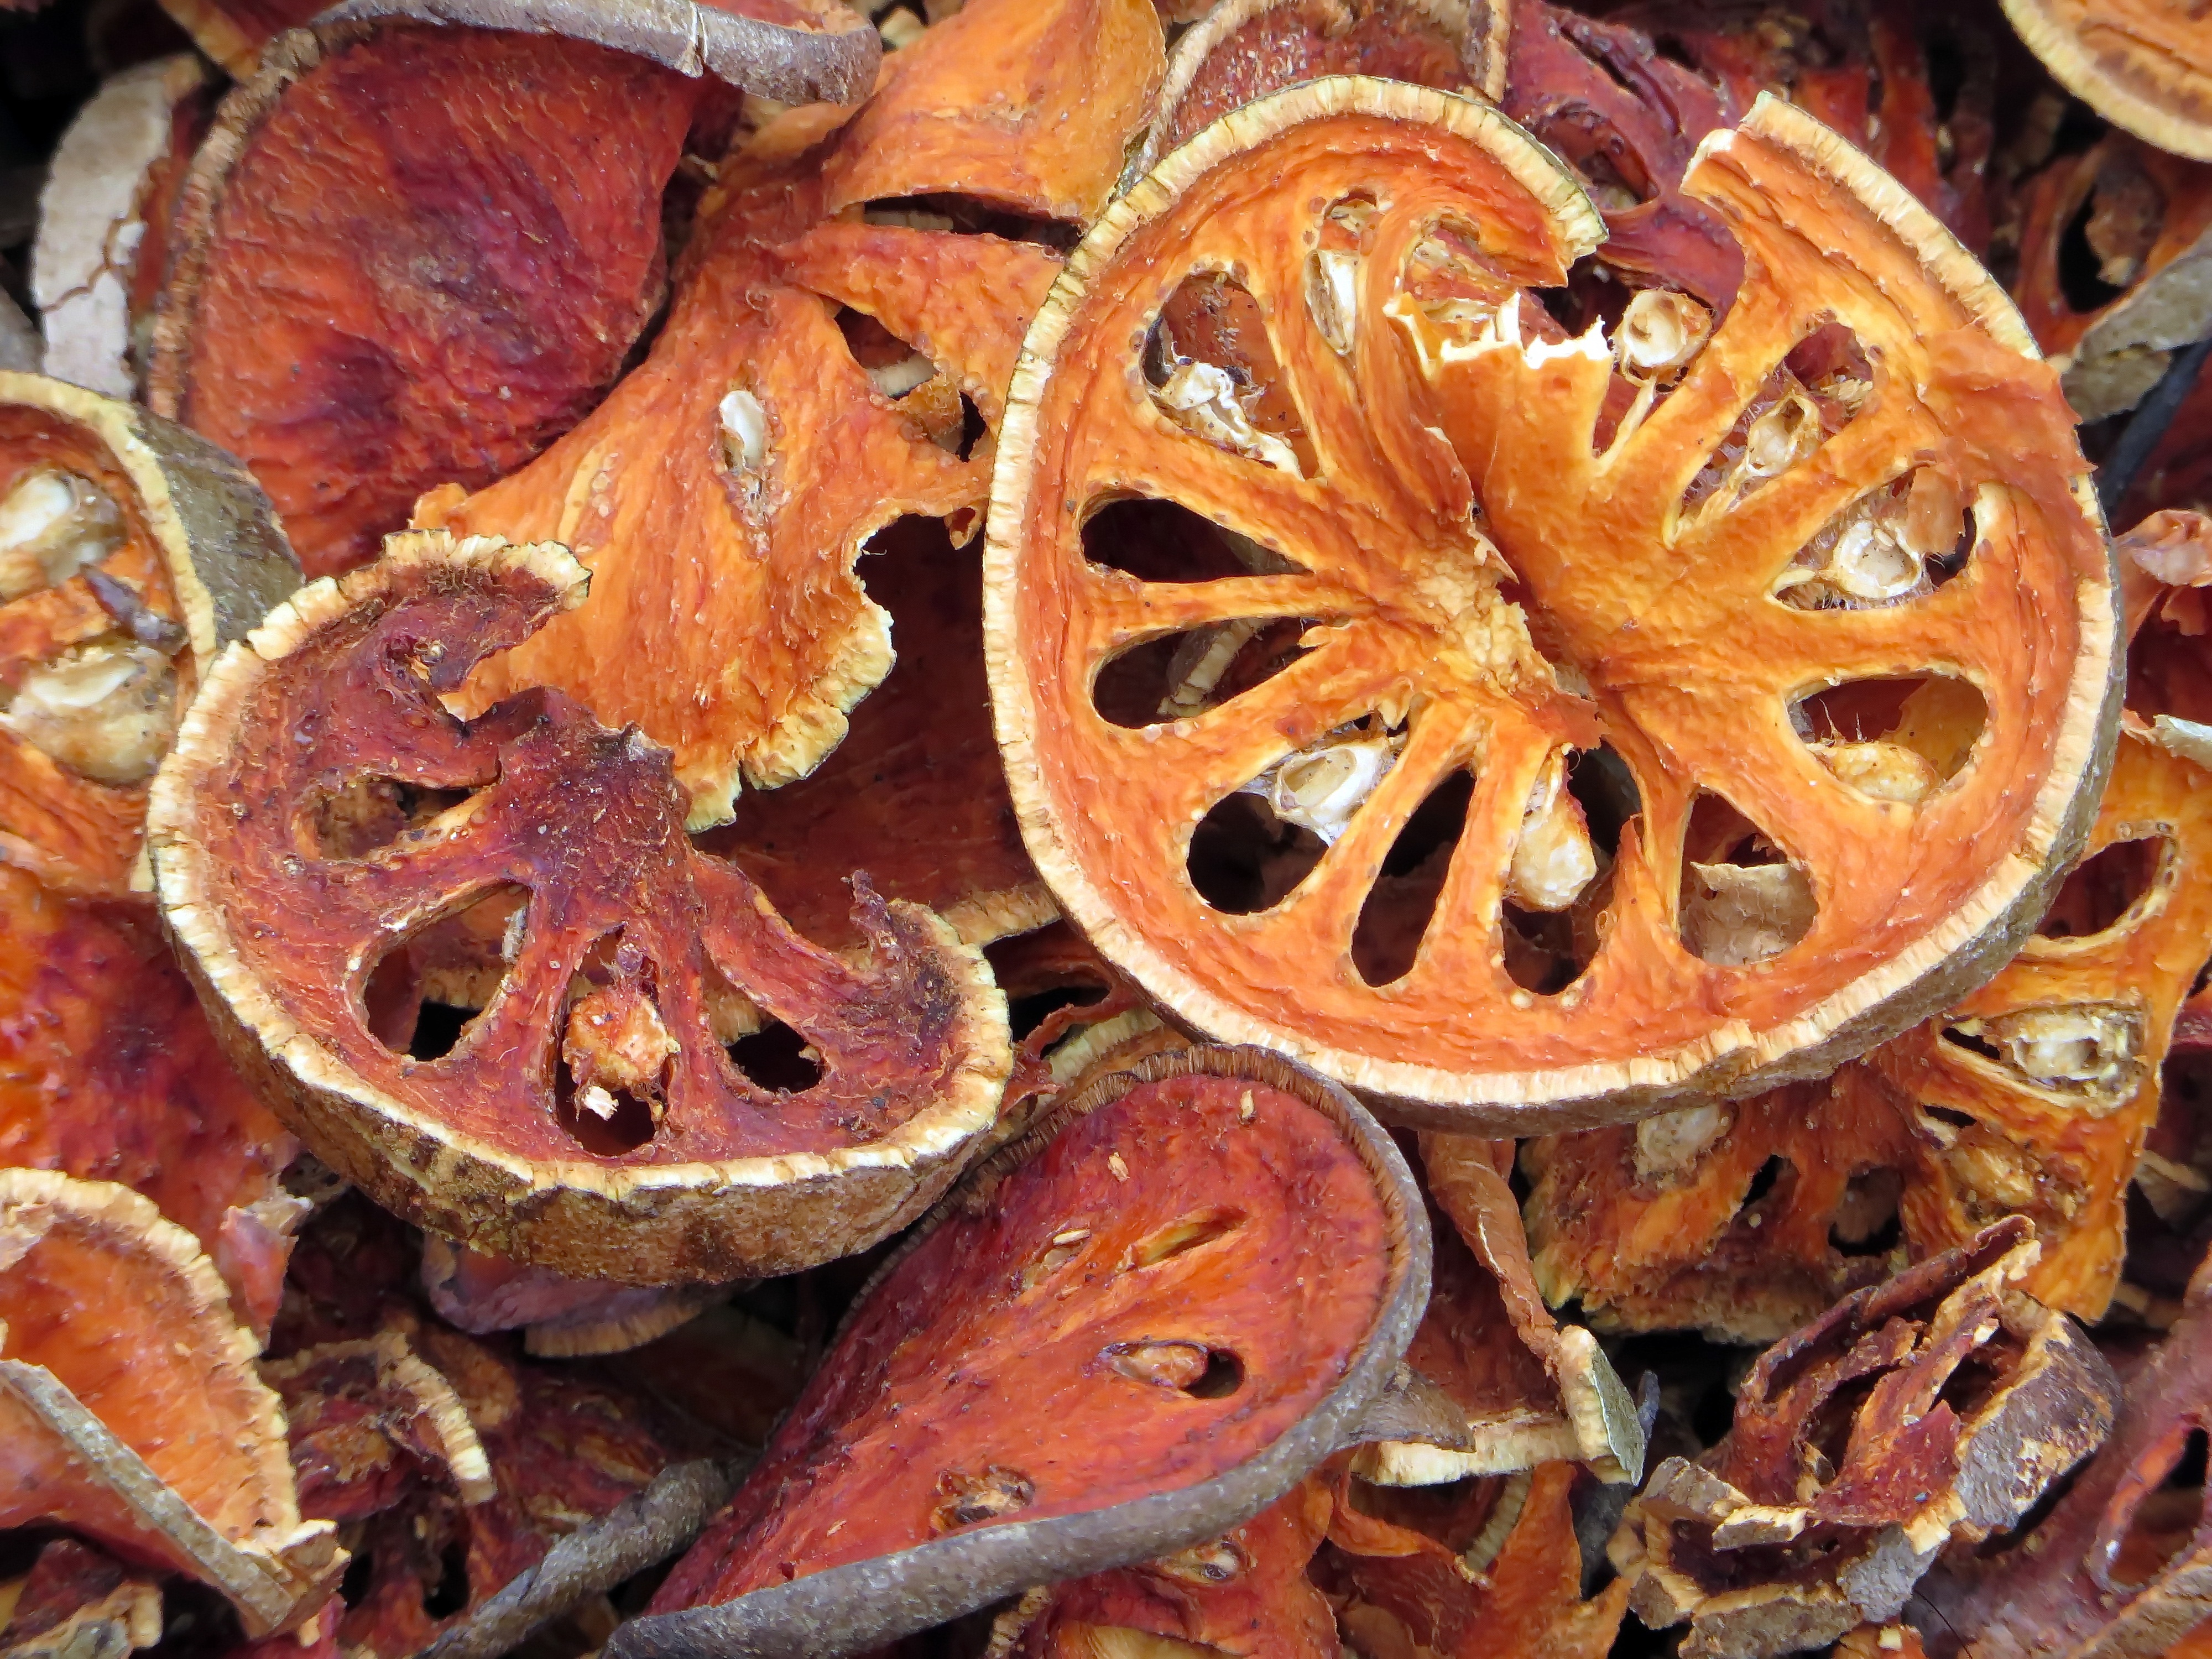
plant, leaf, flower, orange, food, produce, vegetable, autumn, market, slice, power, spices, carving, oriental, laos, flowering plant, land plant, medicinal mushroom